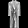
Label: Coat